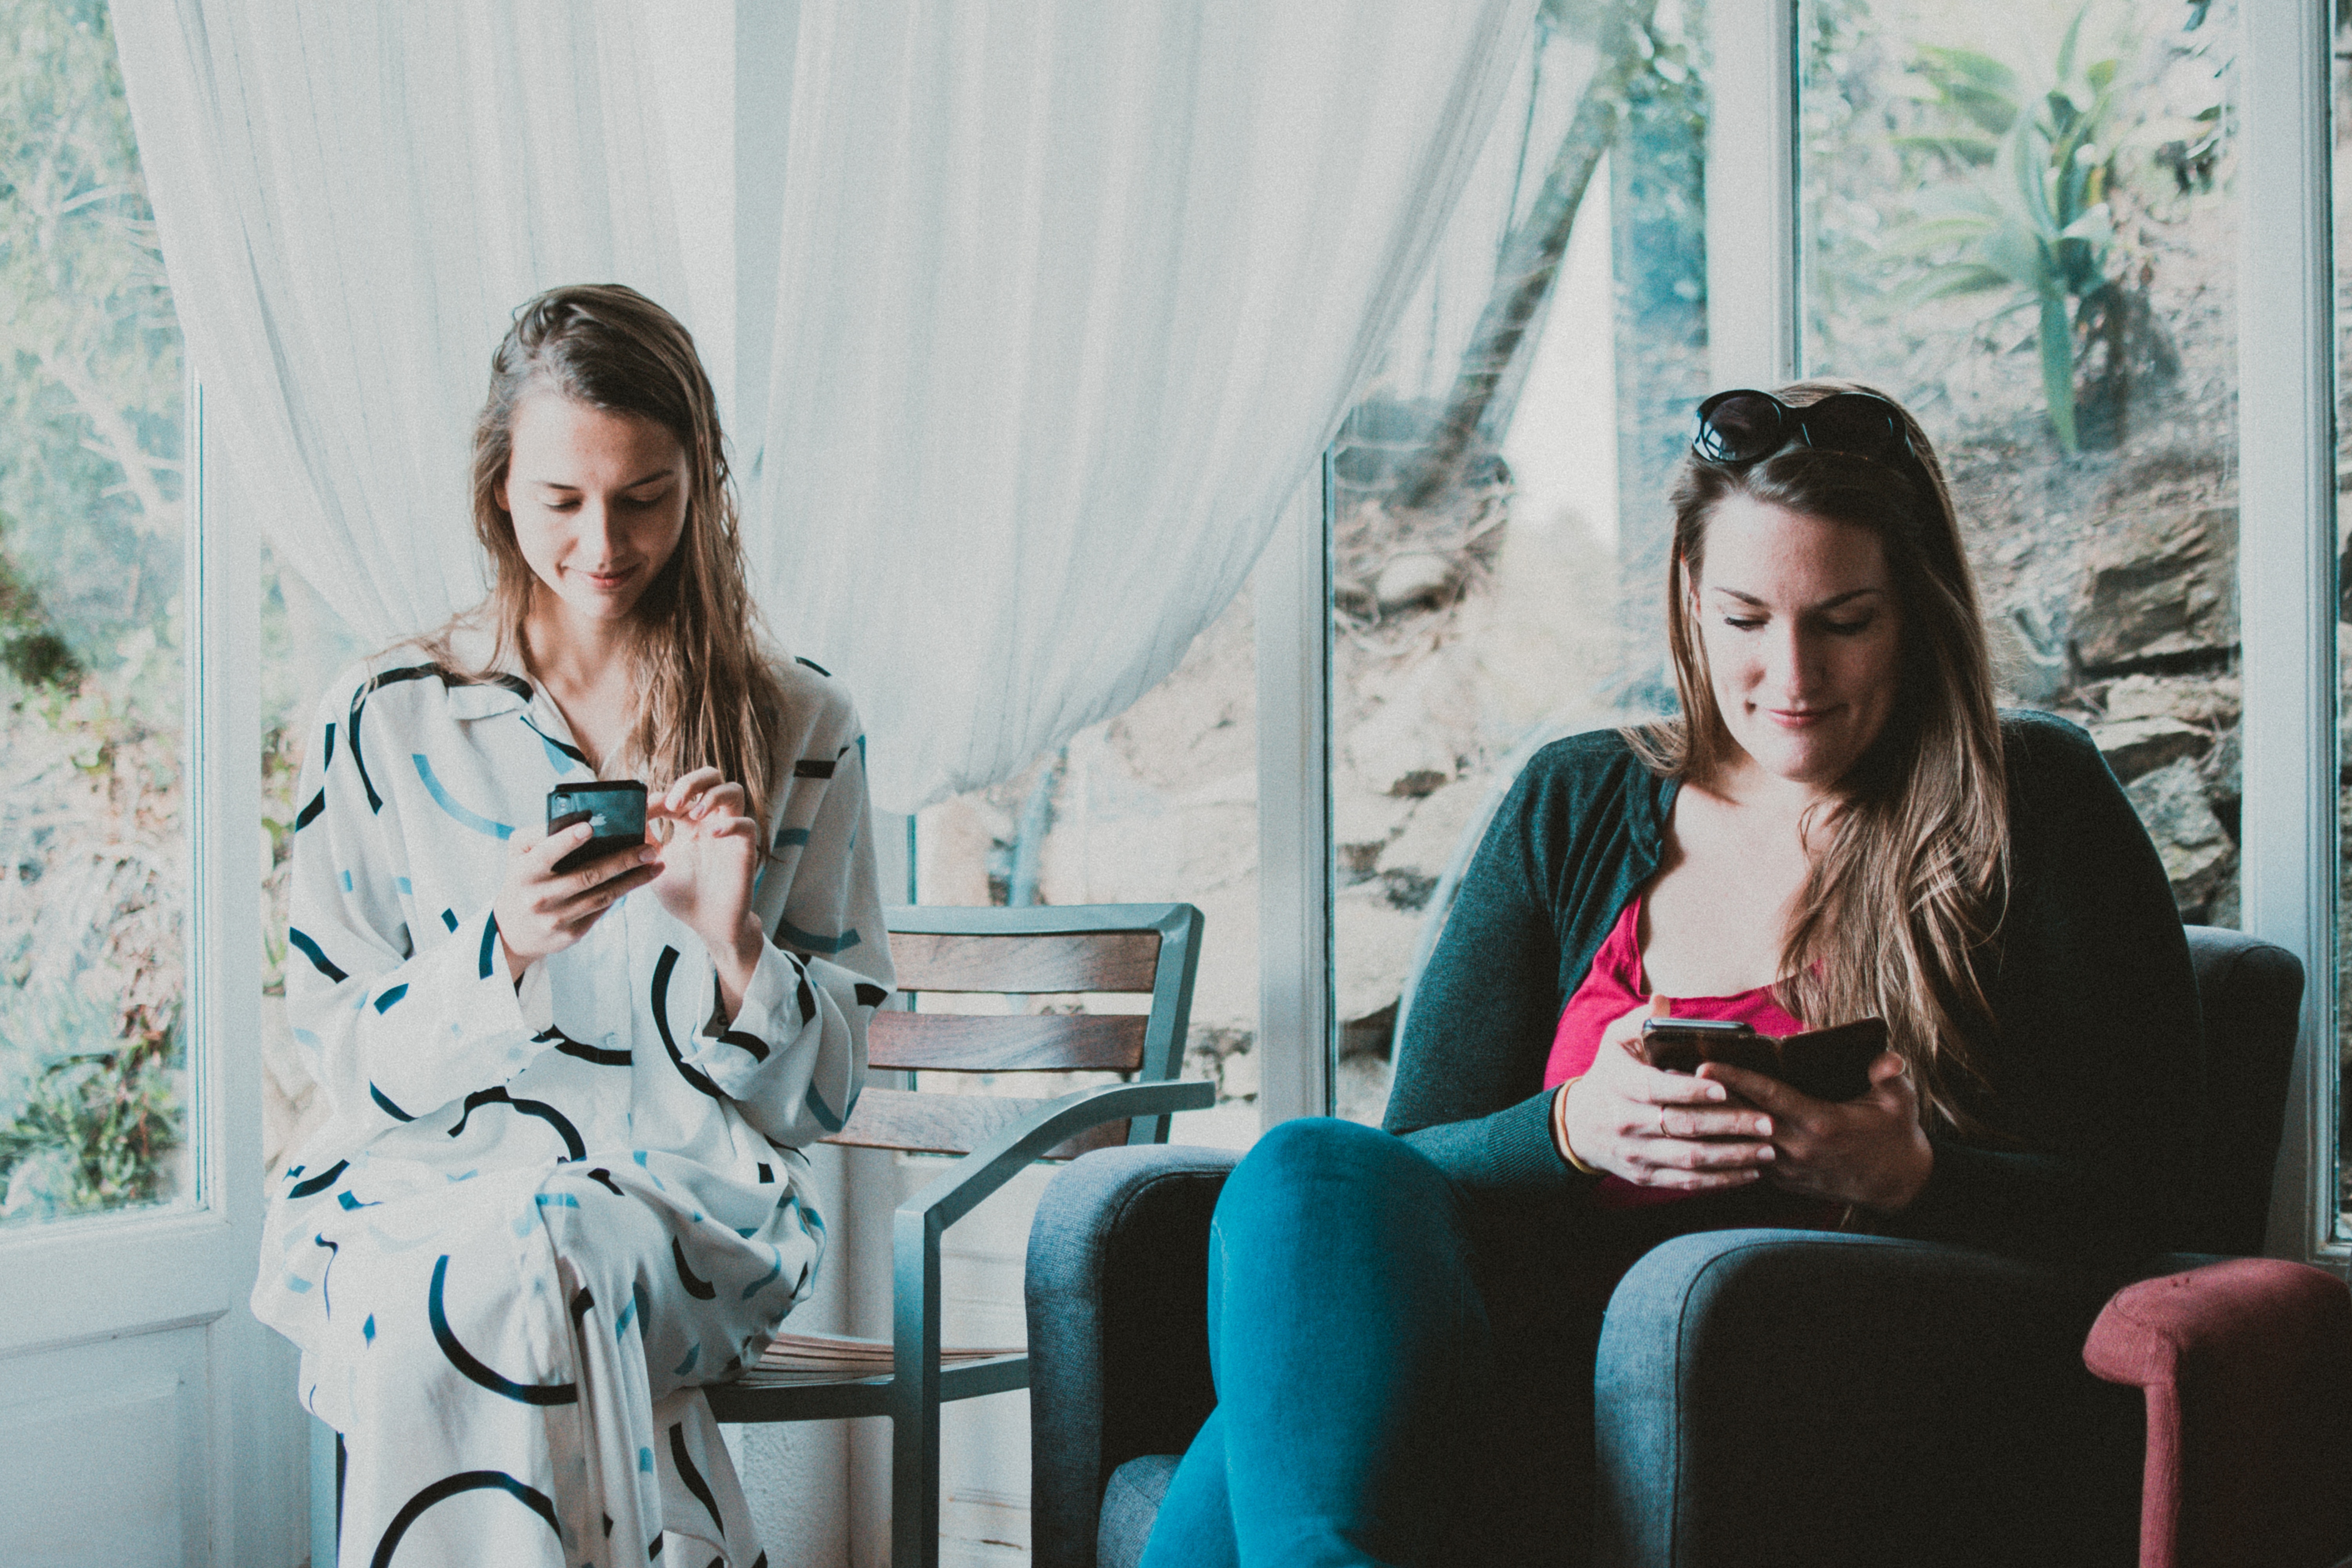
photograph, beauty, girl, purple, sitting, photography, fashion, fun, photo shoot